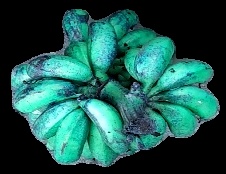
Variety: rasbale
Grade: grade3